Peterstone Gout

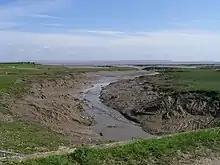

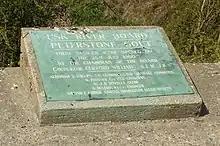
Peterstone Gout plaque.

Peterstone Gout is a tidal flap controlling the outfall to the sea near Peterstone Wentlooge, Newport, south Wales. It is located several miles along the coast east of Cardiff in the estuary of the River Usk. It is the main drainage point from the Wentloog Levels into the sea. The area is monitored by the Gwent Wildlife Trust.